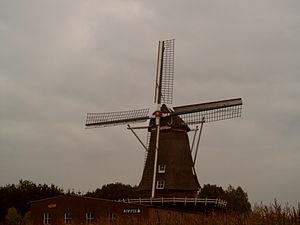
Cet article recense les moulins à vent de la province de Gueldre, aux Pays-Bas.